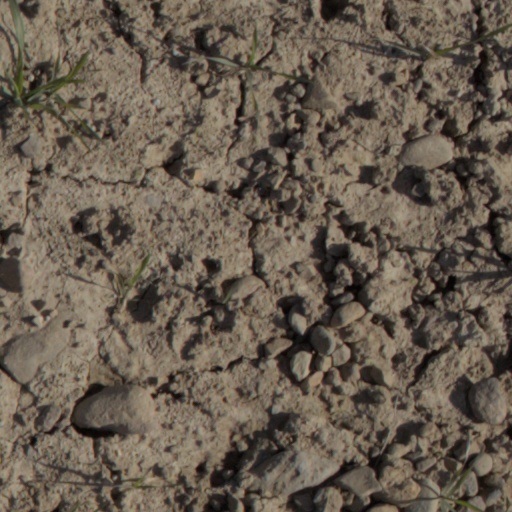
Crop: wheat